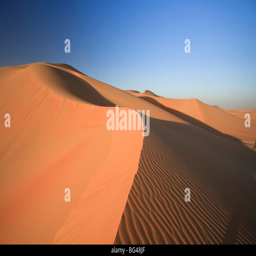
sand dunes near the desert